Akadama (wine)

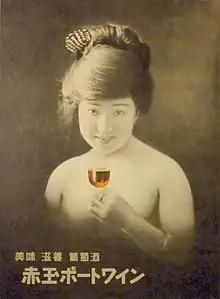
AKADAMA sweet wine poster

Shinjiro Torii, the founder of Suntory first sold imported Spanish wines in 1899. Due to its unpopularity with the public, he decided to produce wines that suited Japanese tastes. In 1907, he produced Suntory's first beverage, naming it "Akadama port wine." The red circle on the wine bottle label represents the sun, as Shinjiro Torii believed that "sun gives life to all beings".